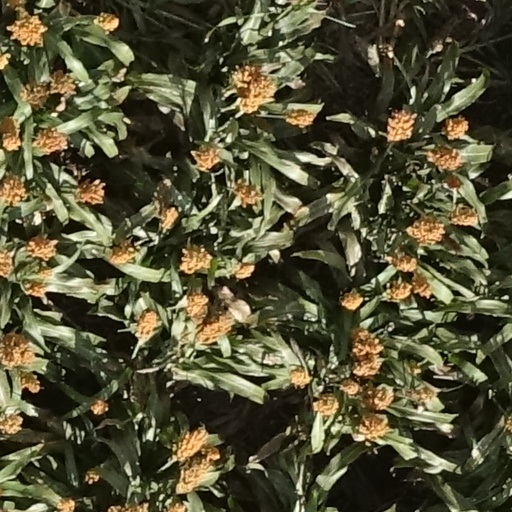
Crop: sorghum